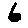
Label: 6